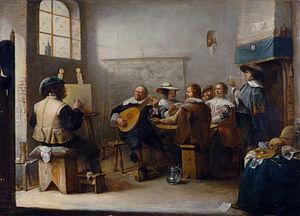
Josse van Craesbeeck ou Joos van Craesbeeck, né vers 1605 à Neerlinter et mort vers 1661 à Bruxelles, est un boulanger et peintre baroque flamand. Il a joué un rôle important dans le développement de la peinture flamande au milieu du XVIIᵉ siècle à travers ses scènes de tavernes et ses portraits dissolus. Ses scènes de genre représentent des personnages de basse-vie ainsi que des scènes de gens de la classe moyenne.